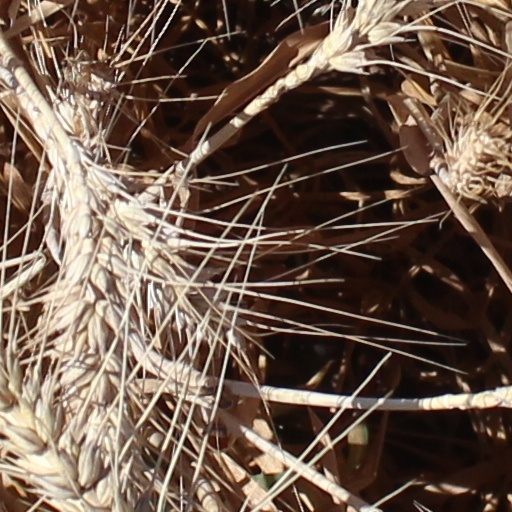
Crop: wheat